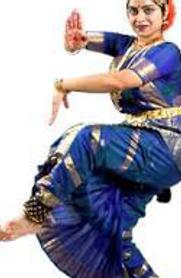
Dance form: bharatanatyam